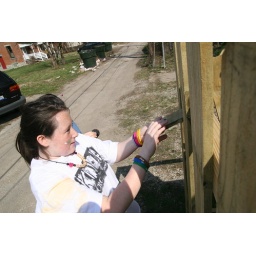
Another service project assisted an urban ministry by building and painting a fence around their home.